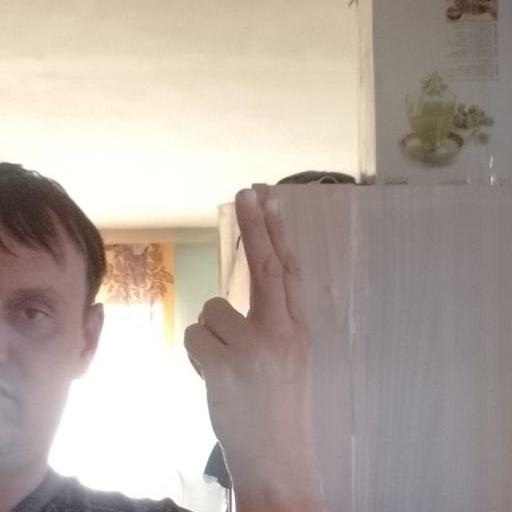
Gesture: two_up_inverted